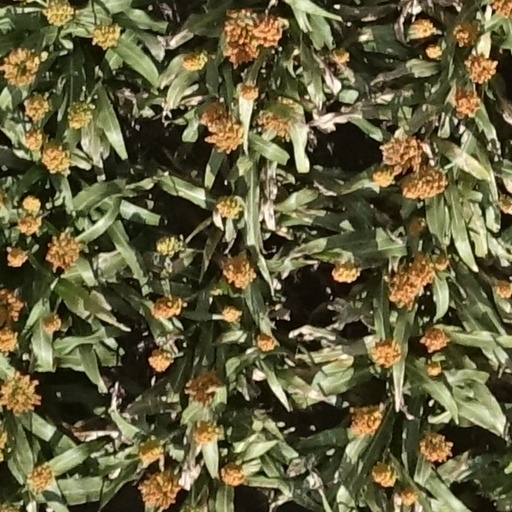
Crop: sorghum